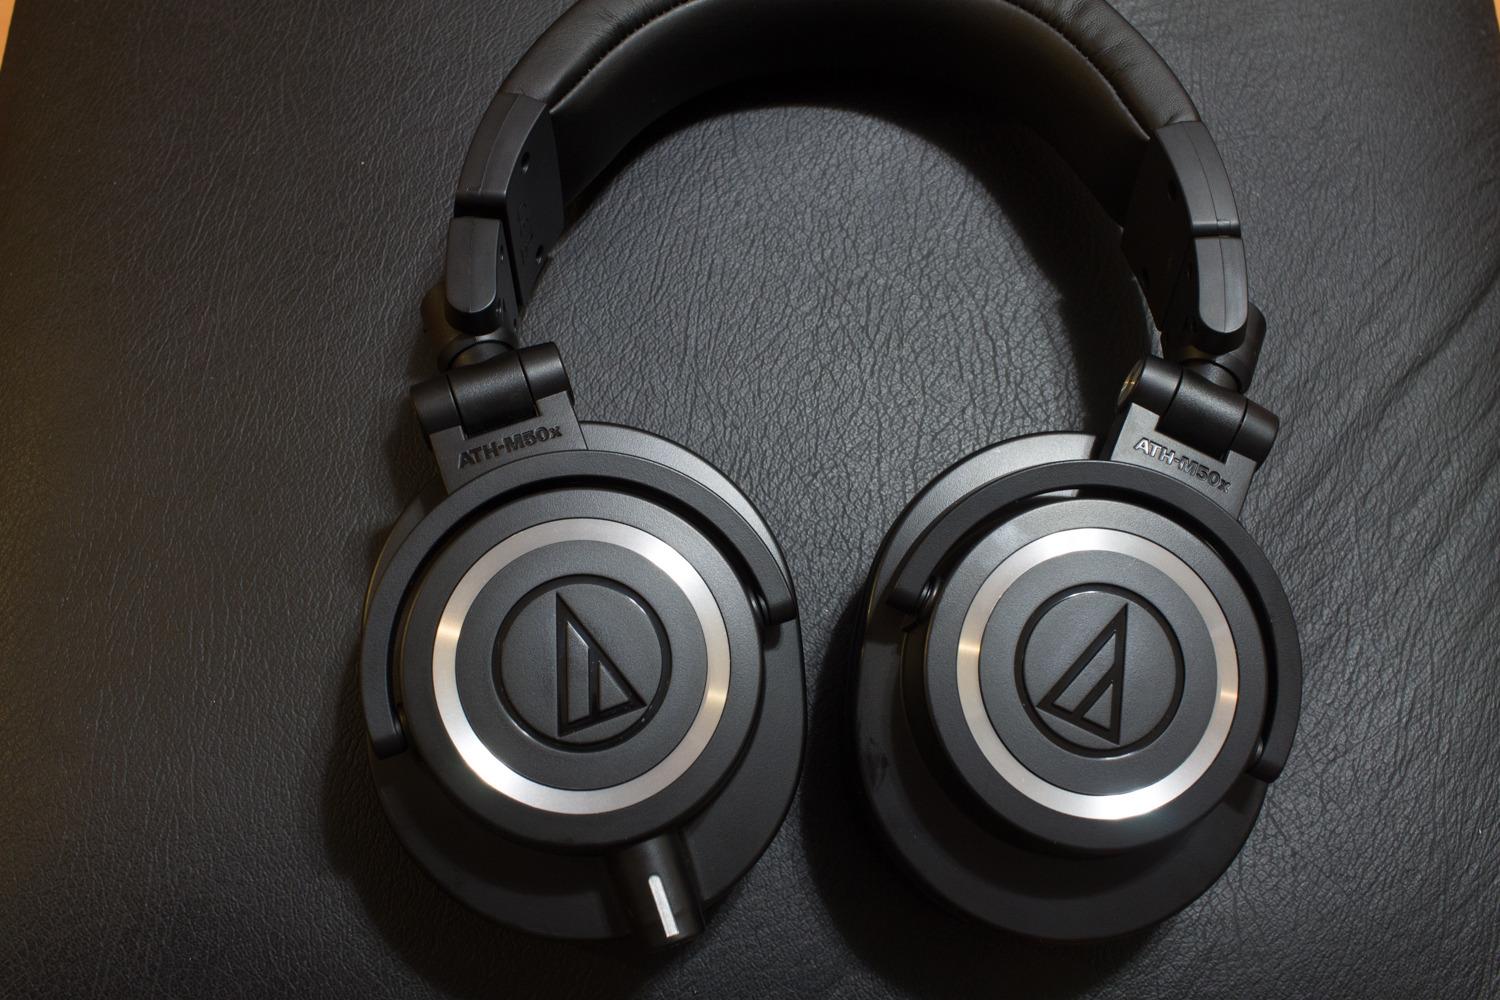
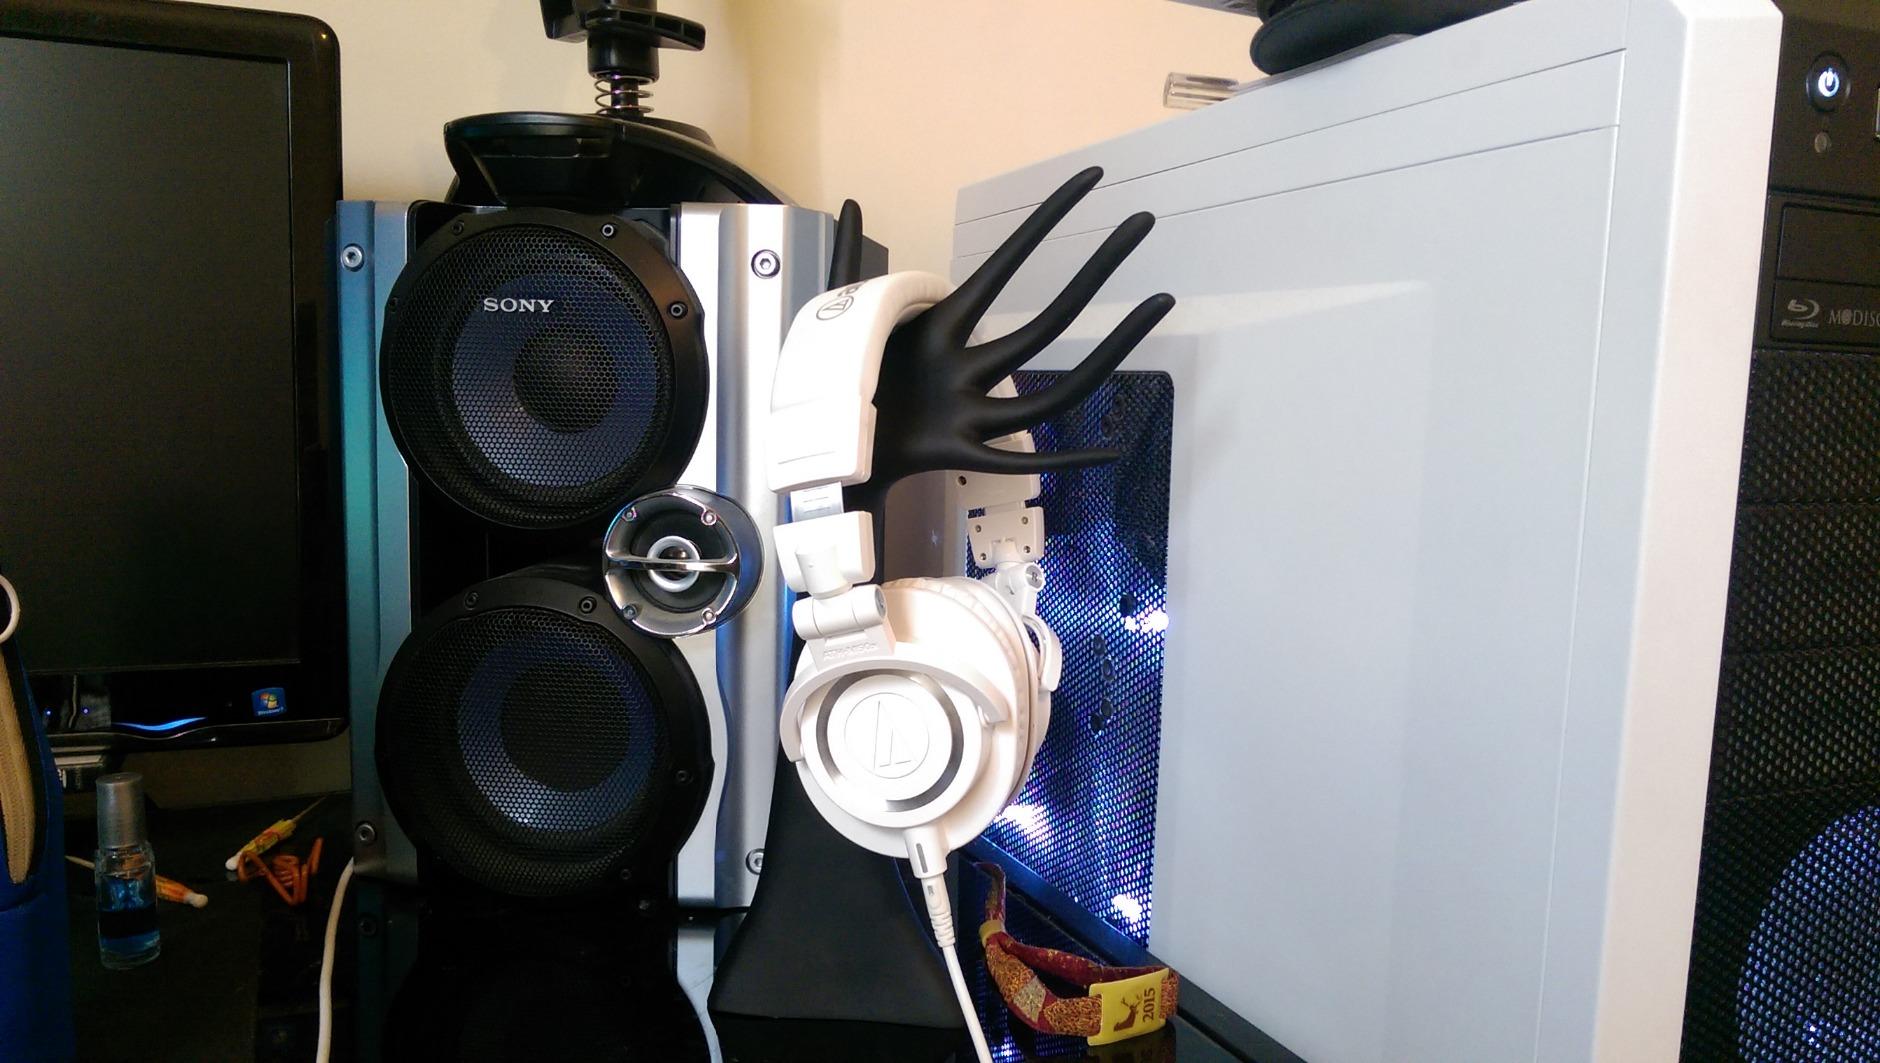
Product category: headphones
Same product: no